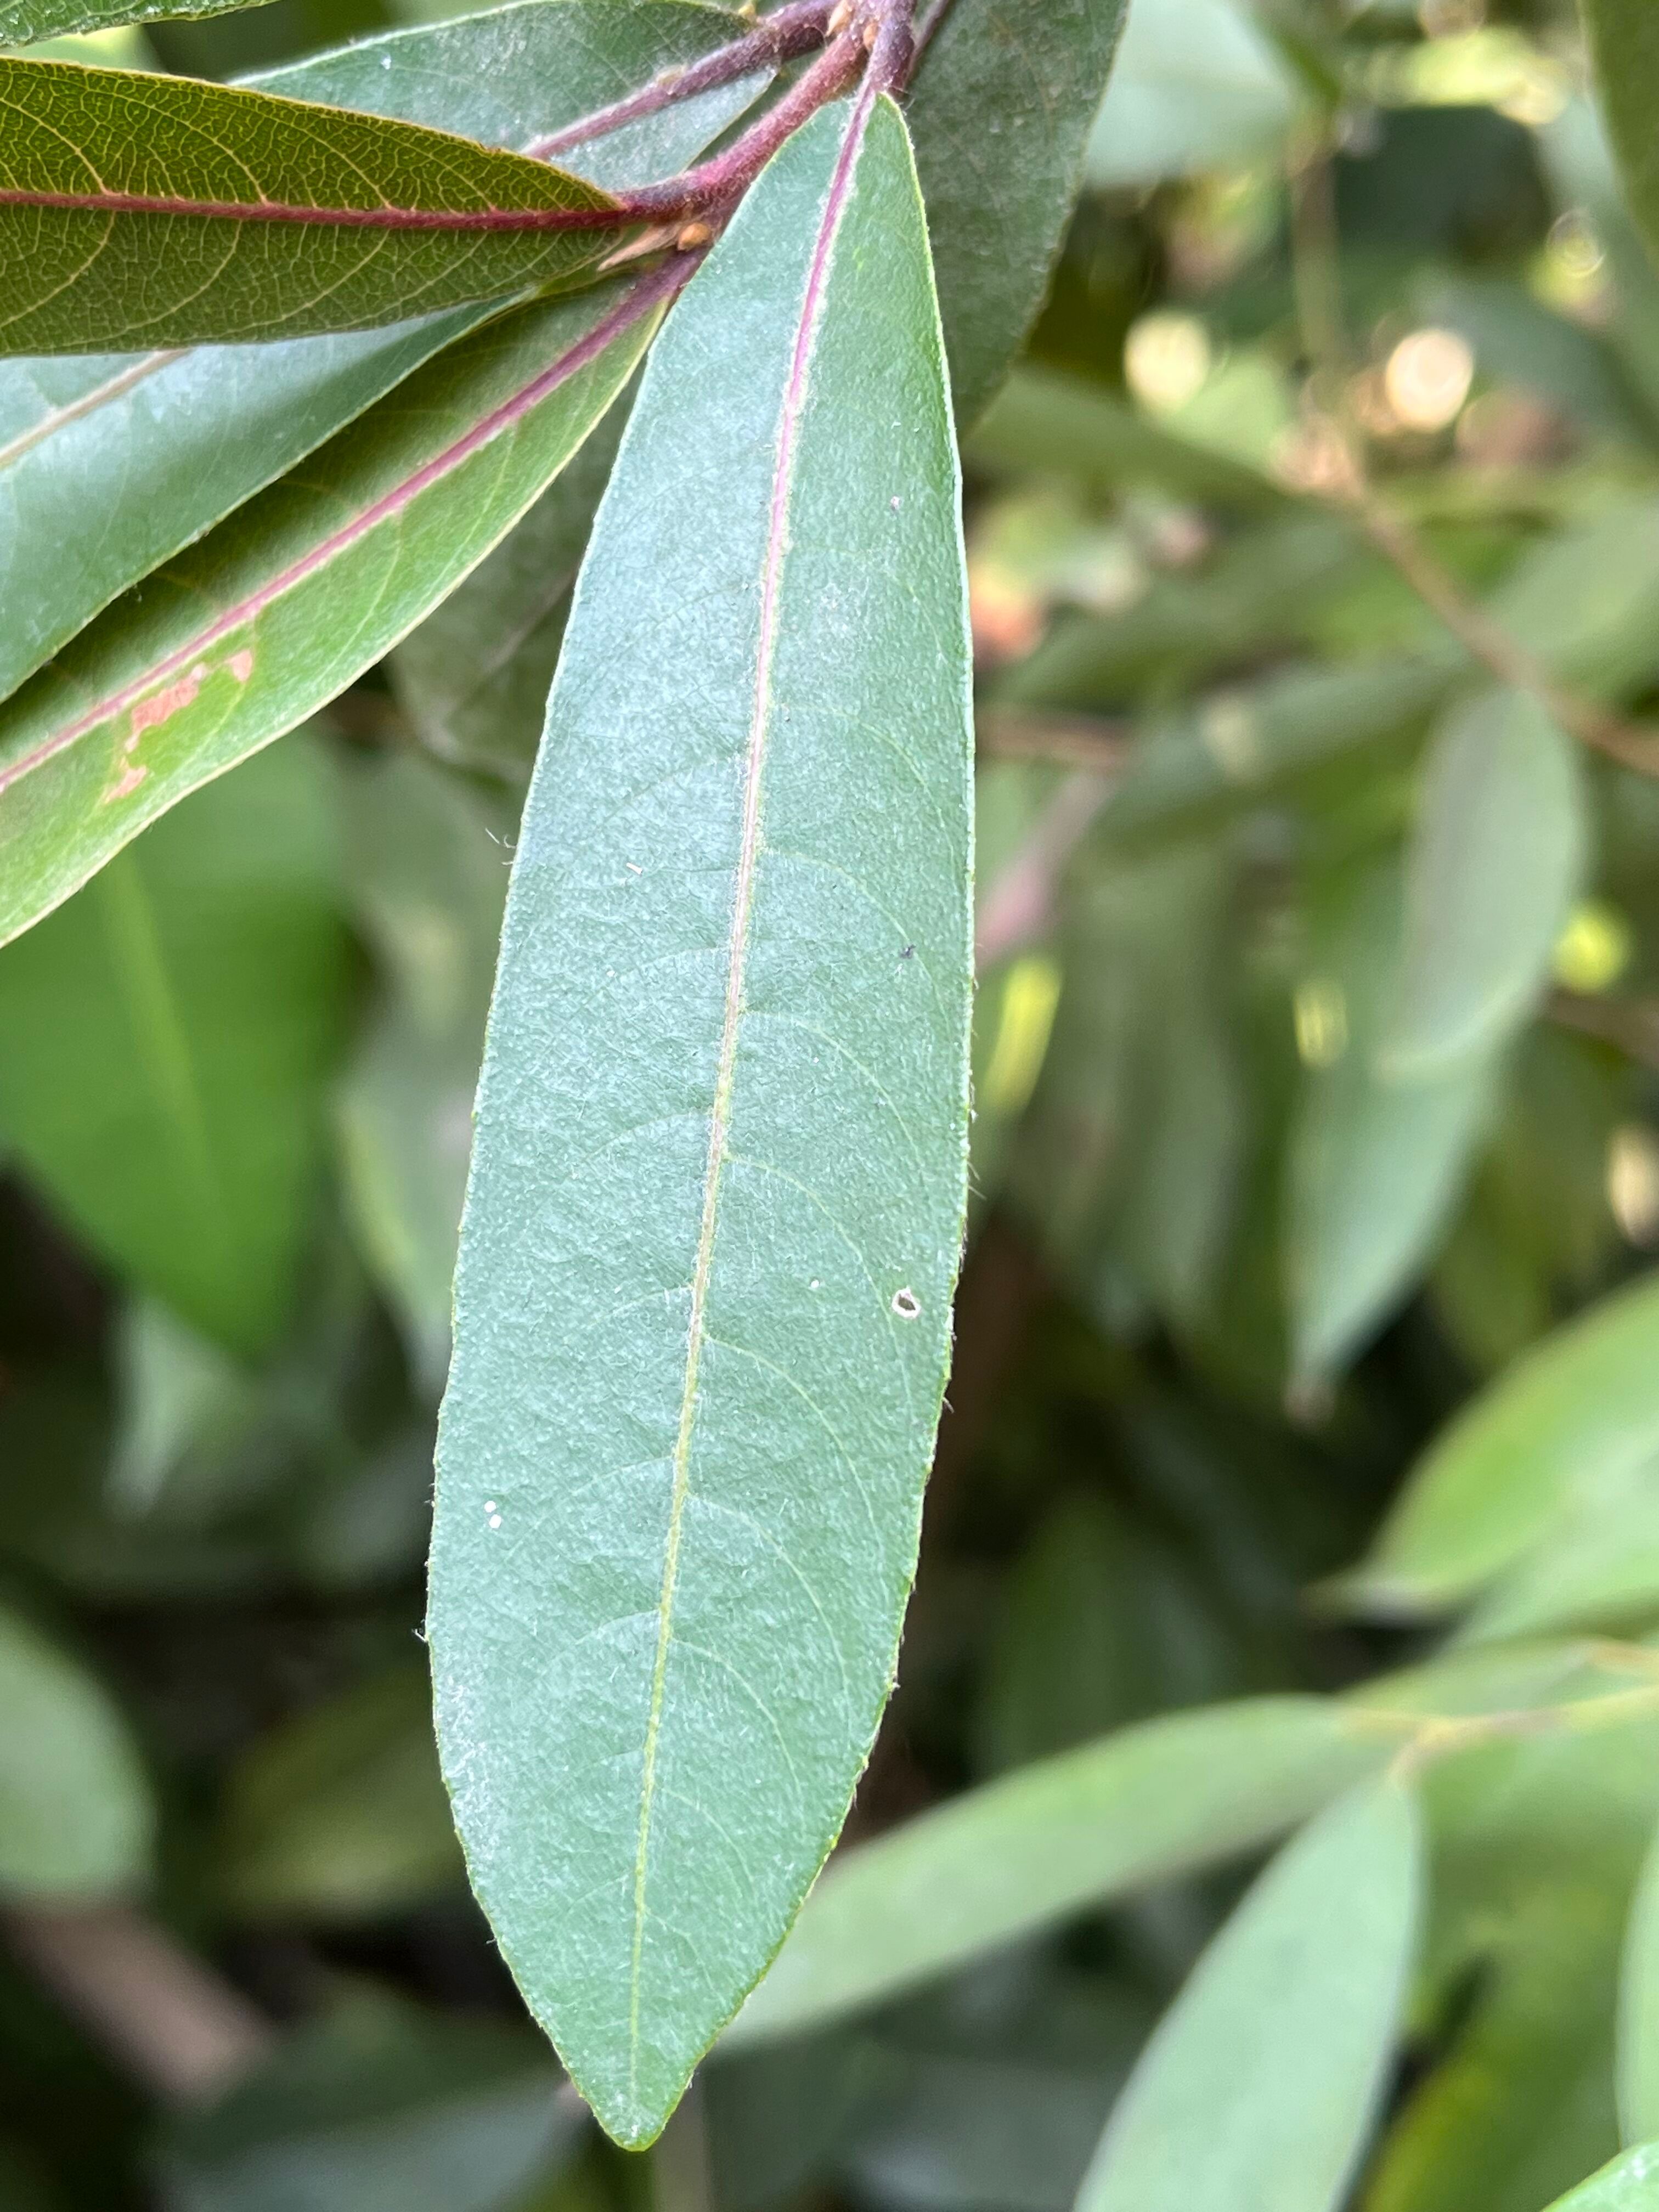
Plant species: terminalia-arjuna